Gia Long

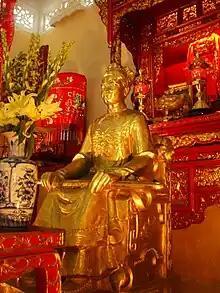
Lê Văn Duyệt, the longest-serving and the last military protector of the four provinces of Cochinchina

During the war era, Nguyễn Ánh had maintained an embryonic bureaucracy in an attempt to prove his leadership ability to the people. Due to the incessant warfare, military officers were generally the most prominent members of his inner circle. This dependency on military backing continued to manifest itself throughout his reign. Vietnam was divided into three administrative regions. The old patrimony of the Nguyễn formed the central part of the empire ("vùng Kinh Kỳ"), with nine provinces, five of which were directly ruled by Gia Long and his mandarins from Huế. The central administration at Huế was divided into six ministries: Public affairs, finance, rites, war, justice, and public works. Each was under a minister, assisted by two deputies and two or three councilors. Each of these ministries had around 70 employees assigned to various units. The heads of these ministries formed the Supreme Council. A treasurer-general and a Chief of the Judicial Service assisted a governor-general, who was in charge of a number of provinces. The provinces were classified into "trấn" and "dinh". These were in turn divided into "phủ", "huyện" and "châu". All important matters were examined by the Supreme Council in the presence of Gia Long. The officials tabled their reports for discussion and decision-making. The bureaucrats involved in the Supreme Council were selected from the high-ranking mandarins of the six ministries and the academies.